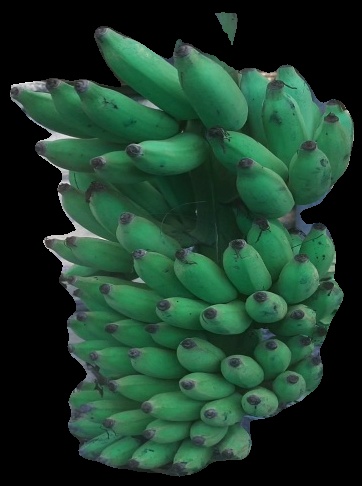
Variety: elakki-bale
Grade: grade2